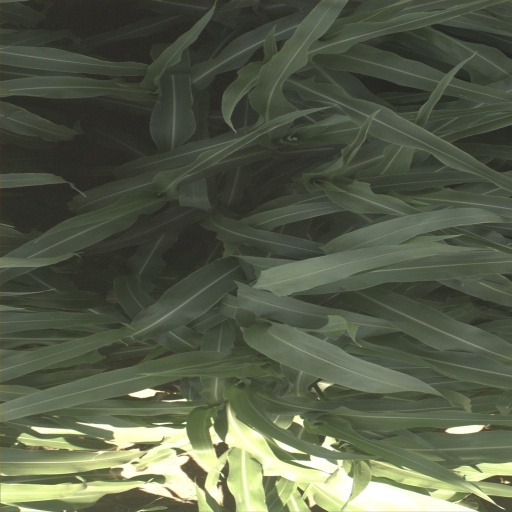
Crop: sorghum